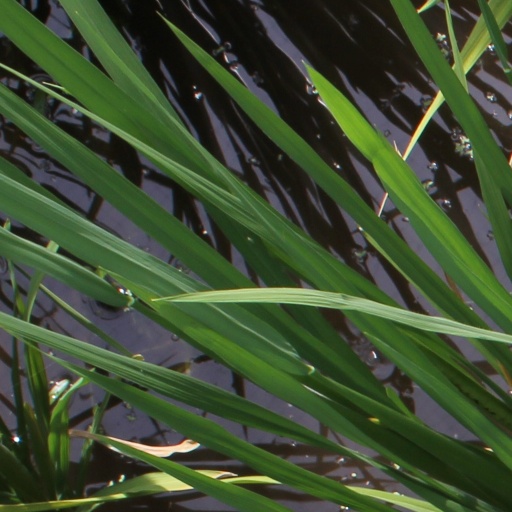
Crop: rice